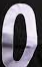
Number: 0